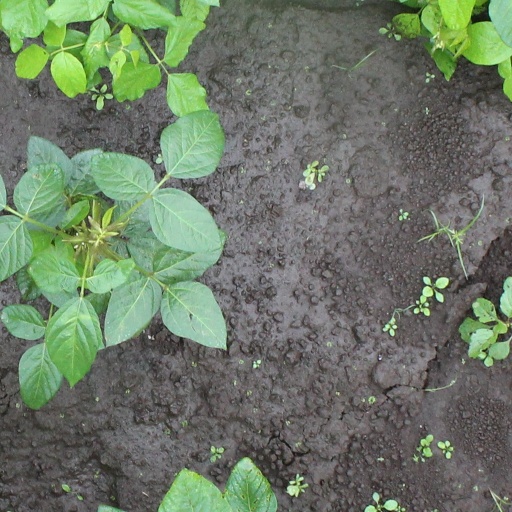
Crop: soybean